Hopetoun House

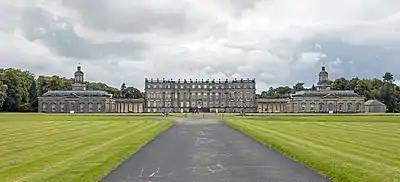
East facade of Hopetoun House and gardens

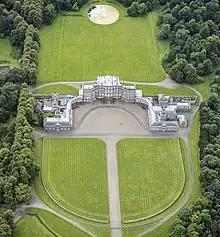
Aerial view

Hopetoun House is a stately home near South Queensferry owned by the Hopetoun House Preservation Trust, a charity established in 1974 to preserve the house and grounds as a national monument, to protect and improve their amenities, and to preserve the furniture, paintings, manuscripts, and other articles of historical interest associated with the house. The south wing of the house is occupied by the family of Adrian Hope, 4th Marquess of Linlithgow. The house is a Category A listed building and the grounds are included in the Inventory of Gardens and Designed Landscapes in Scotland.